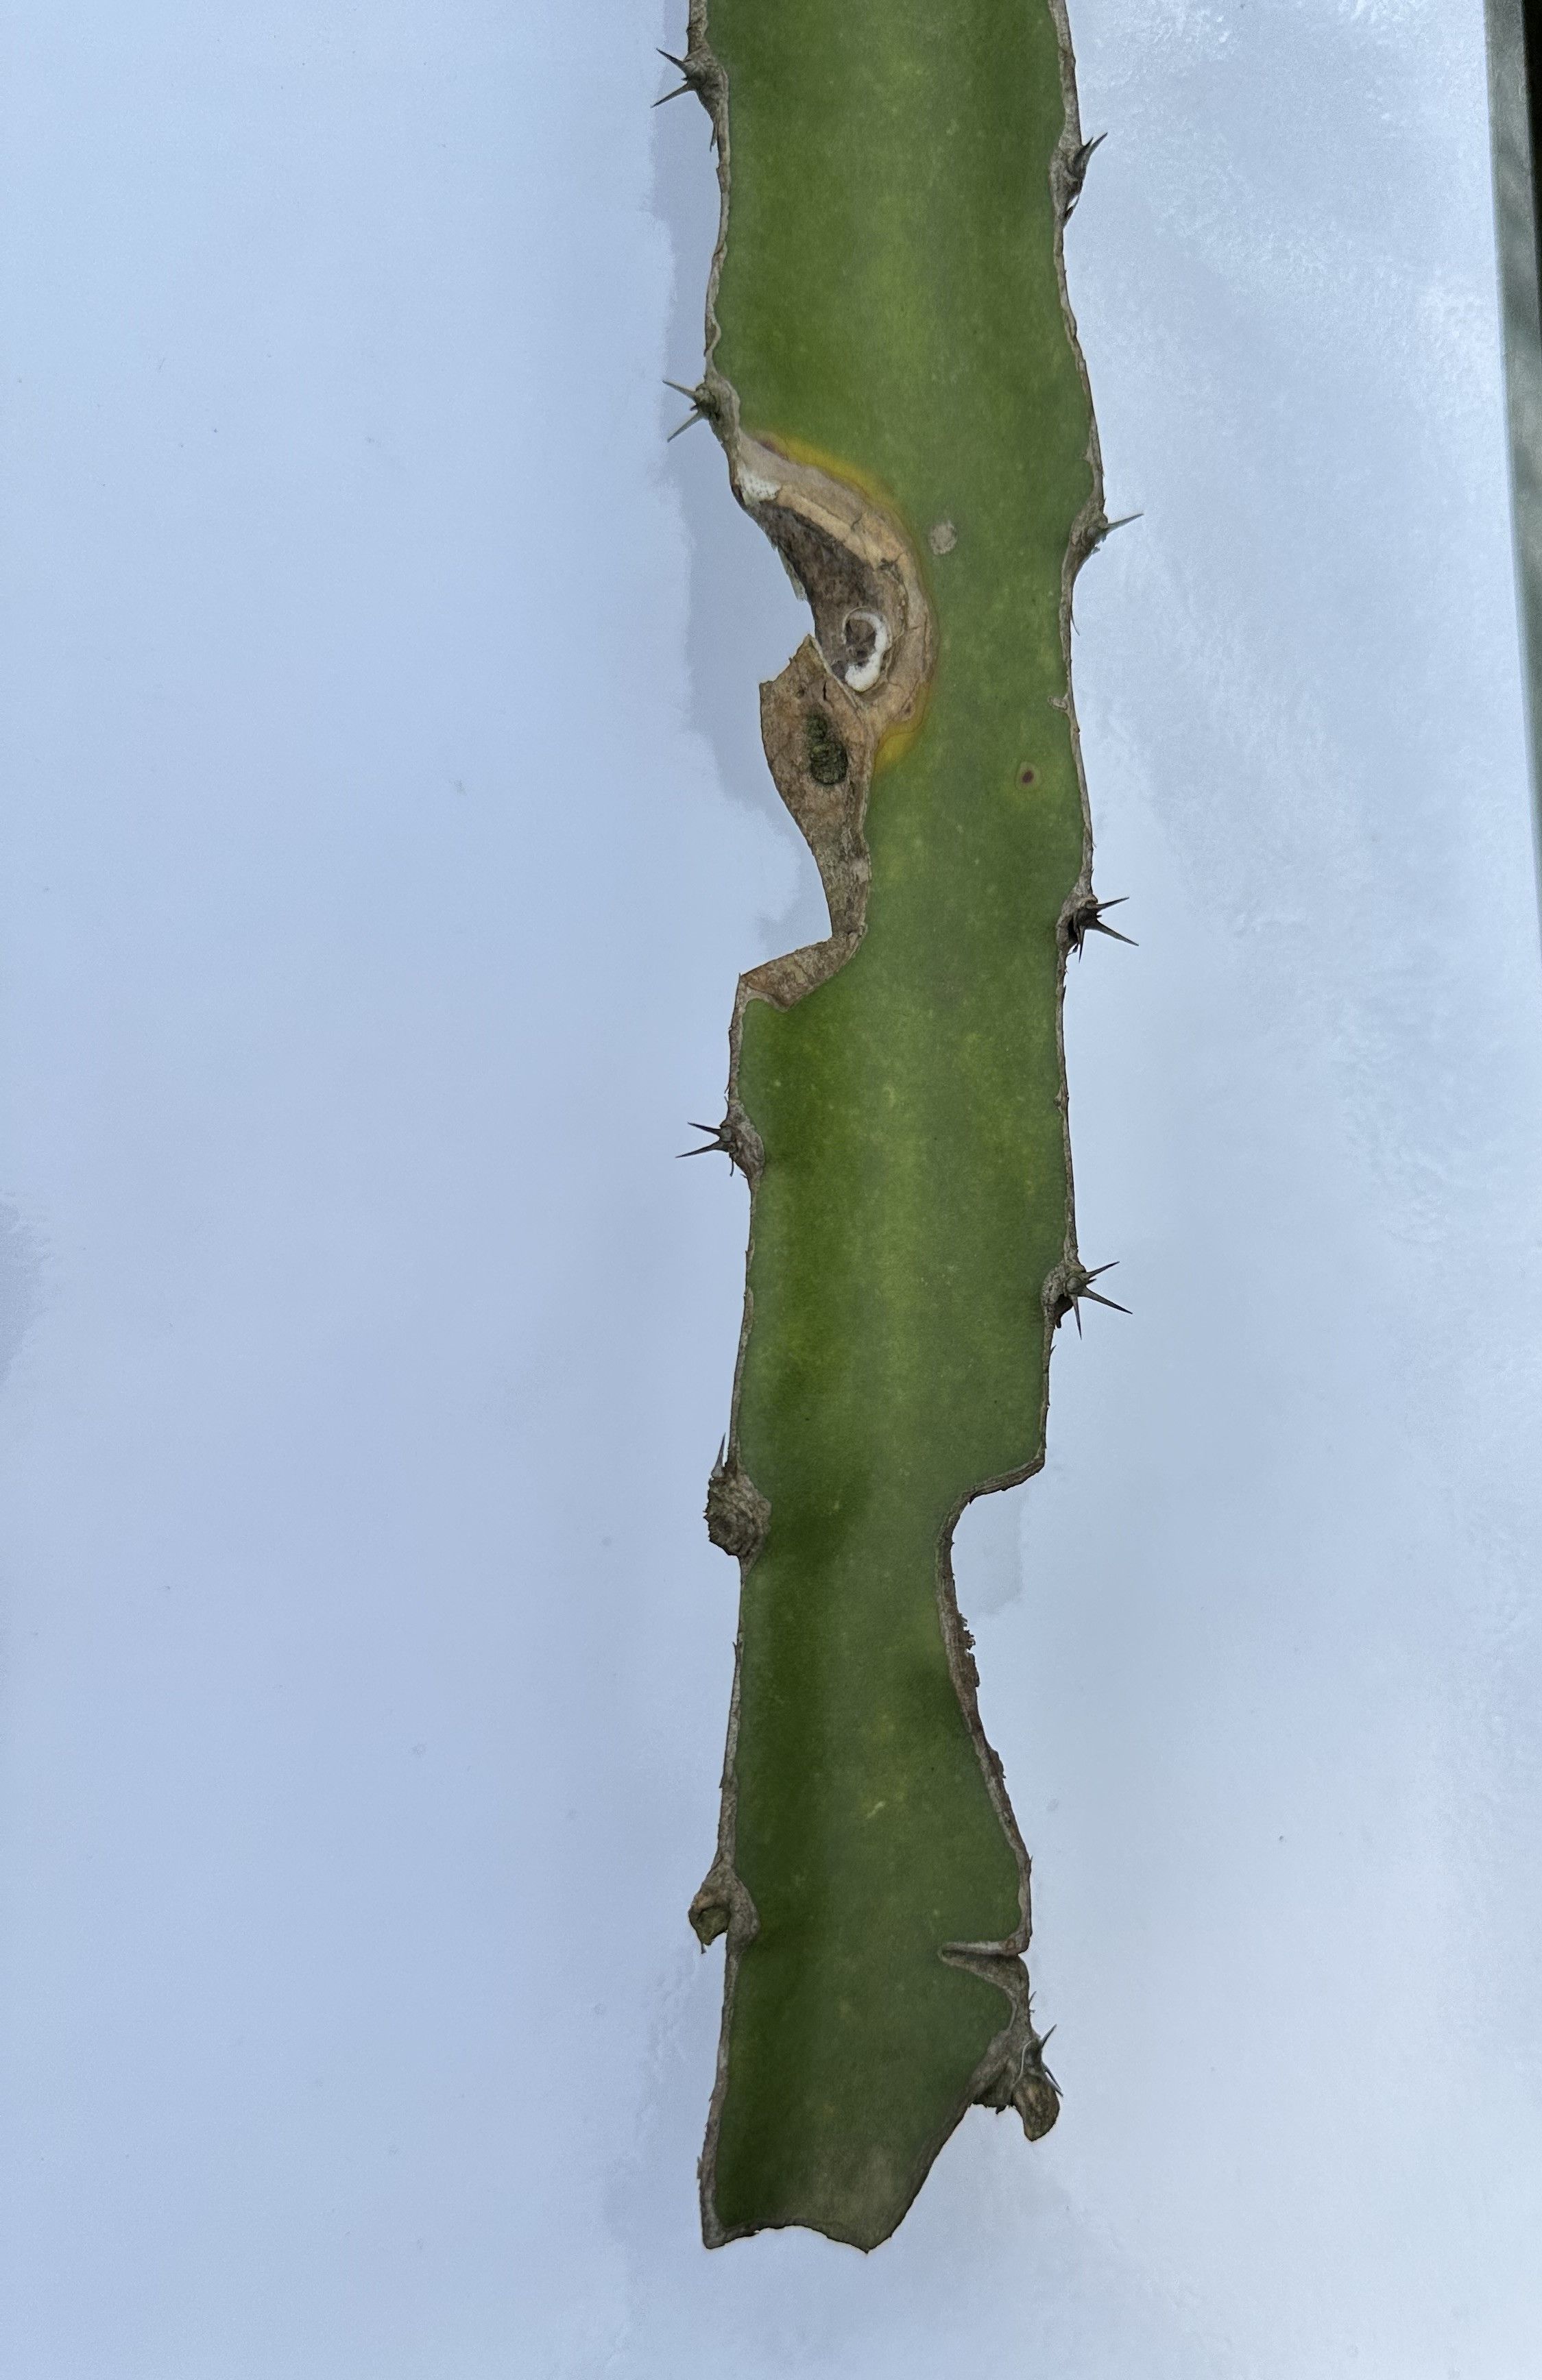
Label: Good leaf